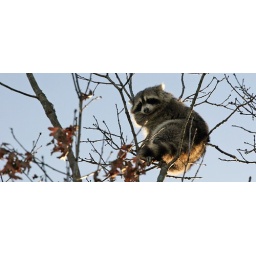
A racoon stuck in a tree behind my house